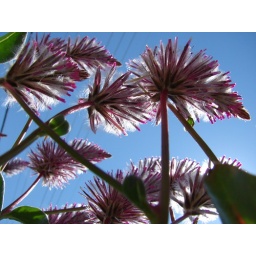
Gorgeous flowers for sale by the road in front of an abandoned Chinese Food Restaurant.